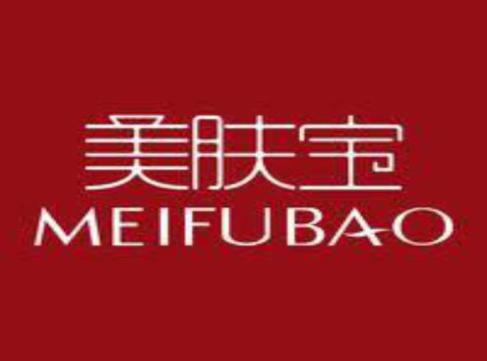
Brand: meifubao
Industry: Necessities